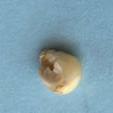
Maize quality: Bad